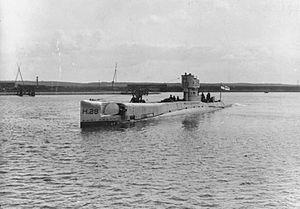
La classe H est une classe de petits sous-marins côtiers utilisée par la Royal Navy durant la Première Guerre mondiale.